Gheorghe Văleanu

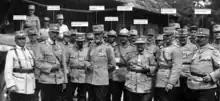
Văleanu (front center) with other commanding officers of the Romanian 2nd Army, 1917

Gheorghe Văleanu (February 12, 1864 – January 12, 1948) was a Romanian major general and military commander. During the First World War he commanded VI., IV. and II. corps and was notable in the Battle of Mărăști and the Third Battle of Oituz.